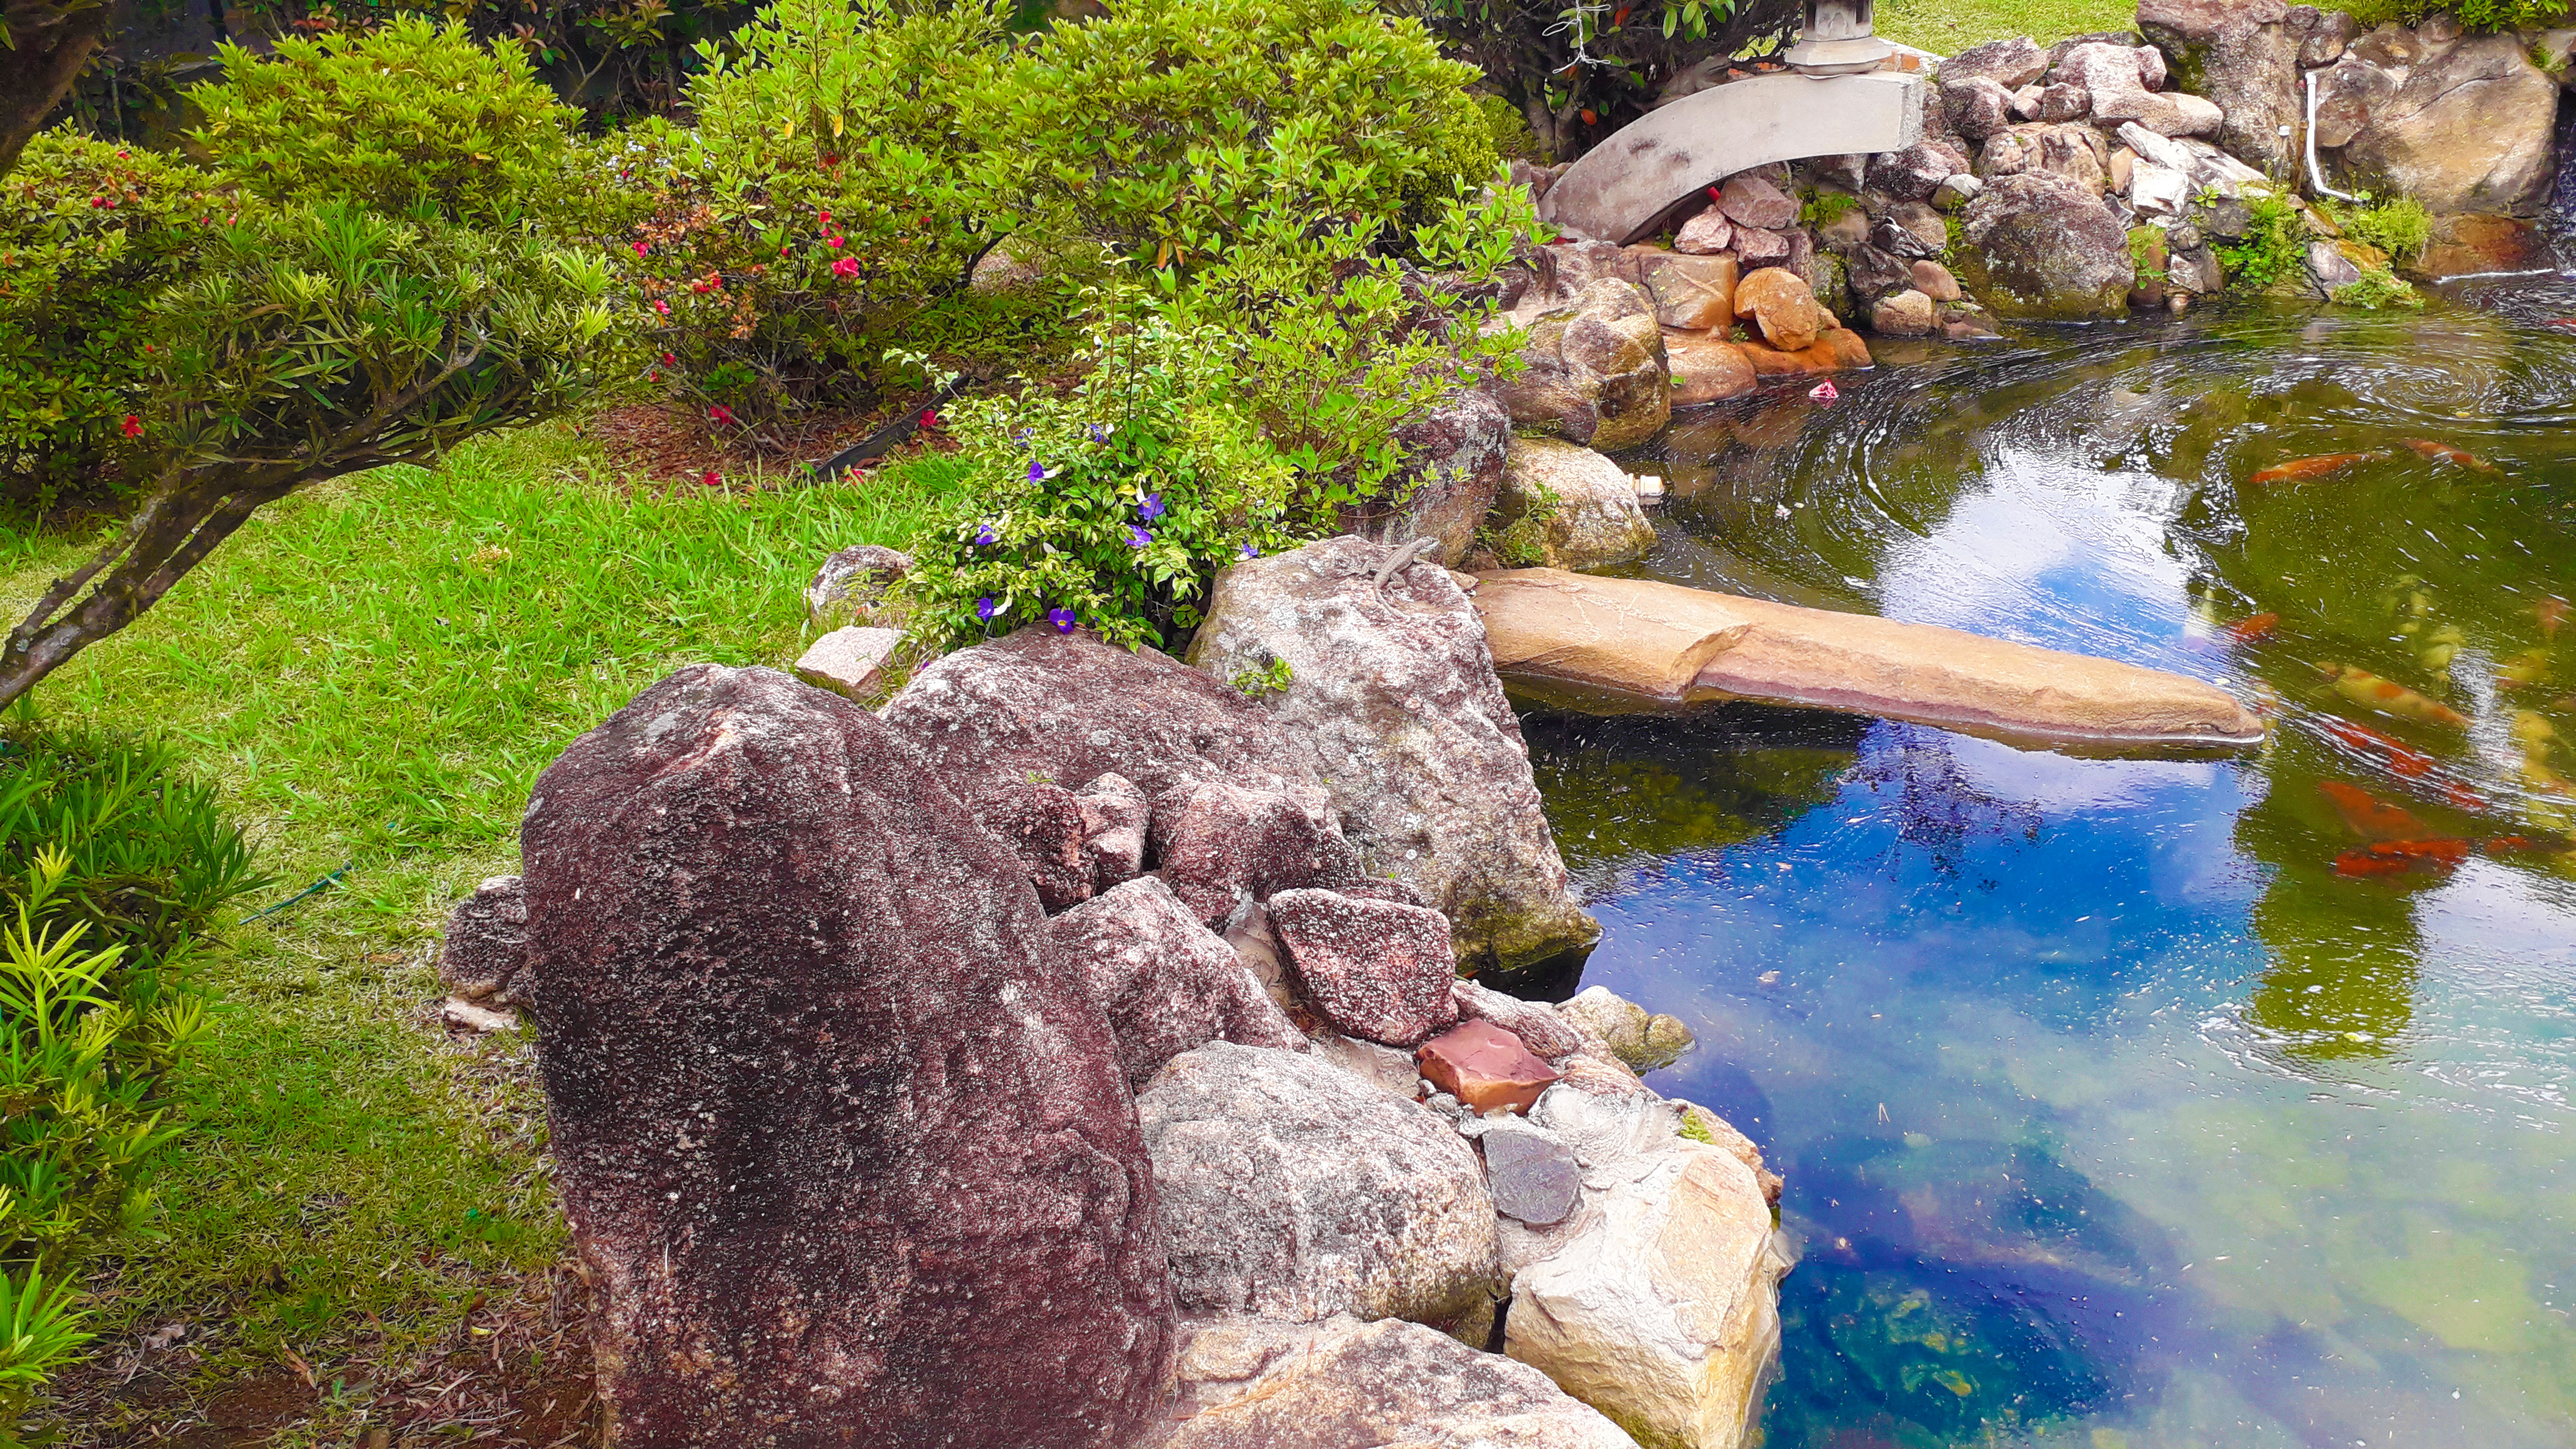
japanese, garden, water, plant, natural landscape, spring, grass, watercourse, groundcover, landscape, tree, bedrock, fluvial landforms of streams, riparian zone, water feature, leisure, wood, shrub, landscaping, stream, arroyo, creek, mineral spring, rock, mountain river, forest, reservoir, algae, stream bed, boulder, pond, riparian forest, chute, tropics, rapid, soil, yard, backyard, aquatic plant